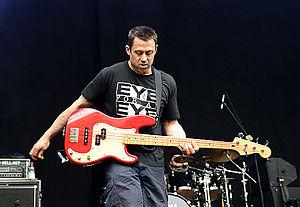
Shadows Fall est un groupe de metal américain formé à Springfield au Massachusetts, en 1996. Le groupe jouait du death metal mélodique à ses débuts pour évoluer ensuite vers un genre plus metalcore/thrash metal.